Drey

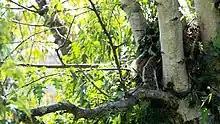
Two squirrels in the entrance of a drey

In North America, dreys begin as a collection of small, gnawed-off branches bearing green leaves. The habit of harvesting these branches well before autumn (when the leaves would naturally fall) allows the leaves – though they turn brown – to adhere tightly throughout the winter. A finished drey is a hollow sphere, about or more in diameter, with branches and other rough-hewn materials loosely woven on the outside and an inner surface lined with a variety of finer materials, such as grass, moss, leaves, shredded bark or pine needles. There may be one, or occasionally two, entrance/exit holes in a drey, usually close to the bottom and oriented toward the trunk, which keeps rain out. A second hole is used for an escape route. The incomplete or flat dreys sometimes seen may be hot-weather sleeping platforms, or abandoned efforts built by very young, inexperienced squirrels.